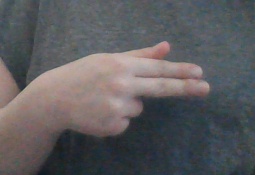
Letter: ghain